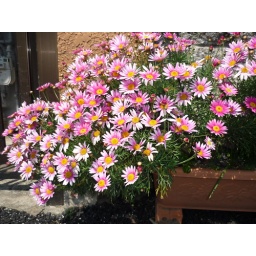
some plant near my house